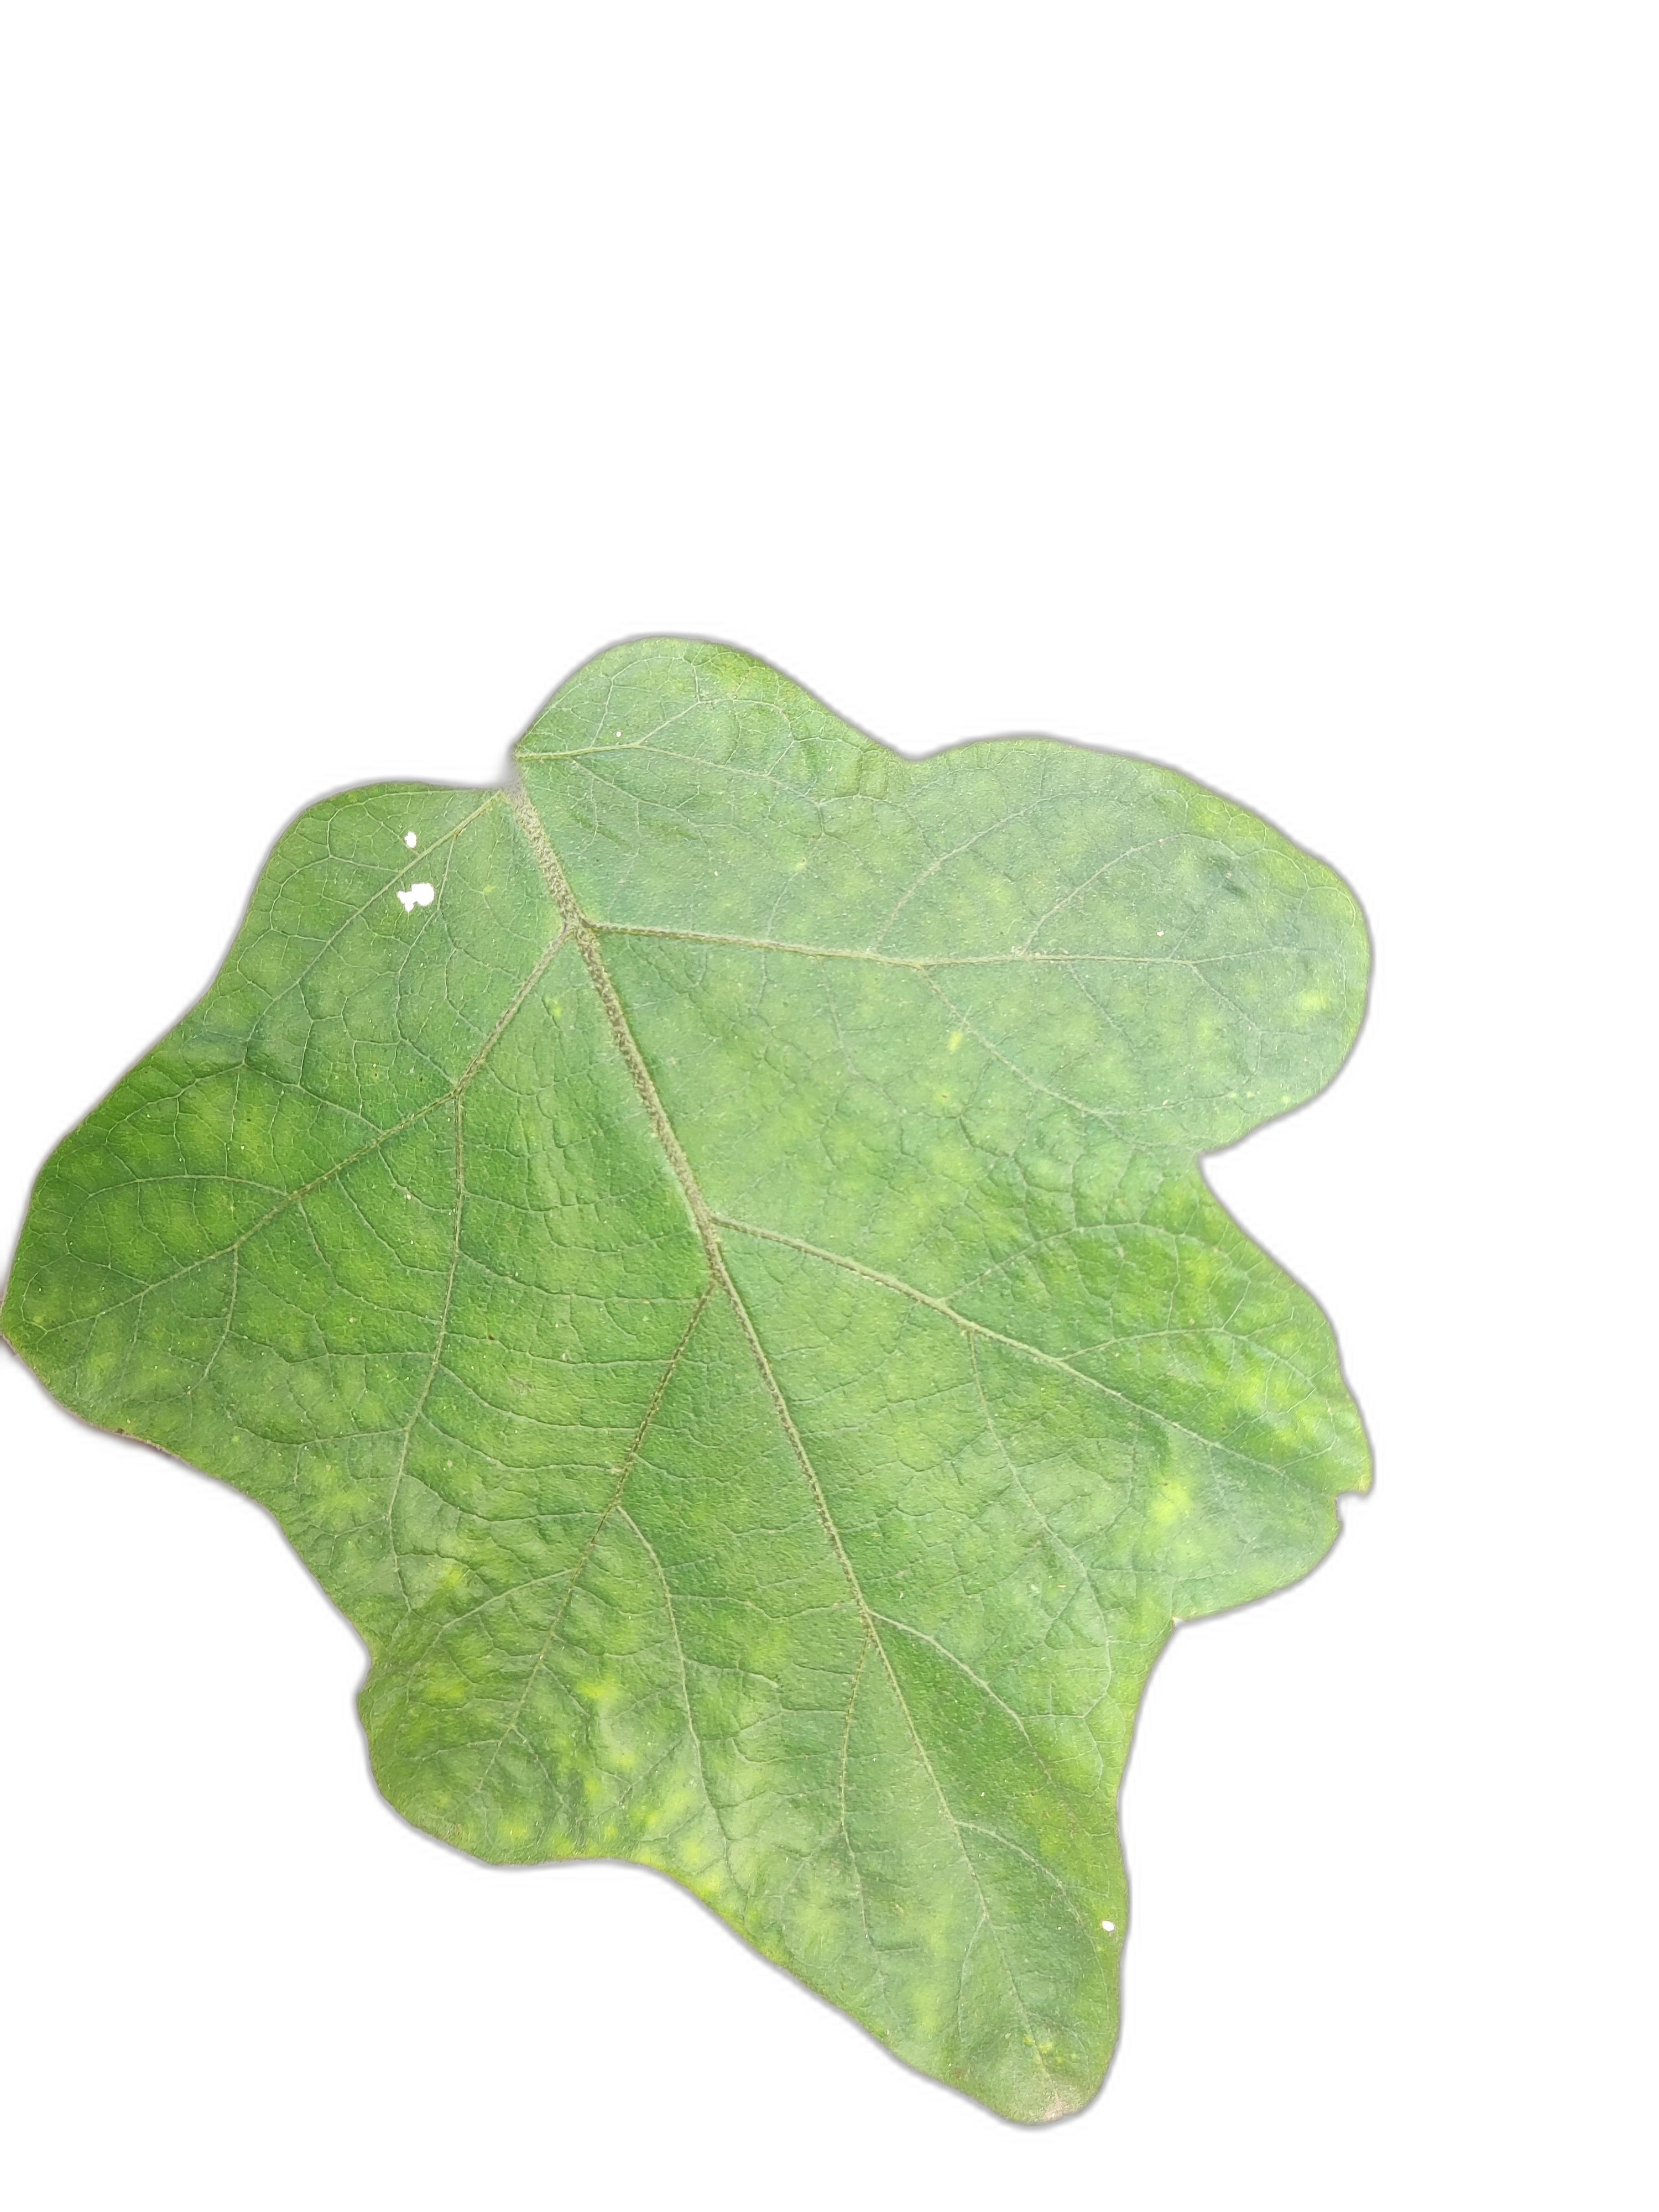
Label: Healthy Leaf